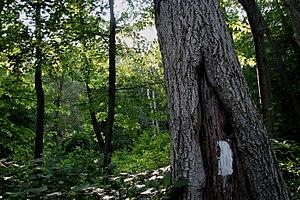
Le sentier des Appalaches est un sentier de randonnée pédestre parcourant les Appalaches sur la côte Est des États-Unis.